Babasaheb Bhimrao Ambedkar University

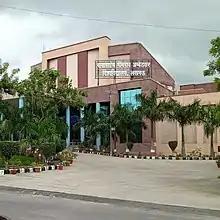
Atal Bihari Vajpayee auditorium

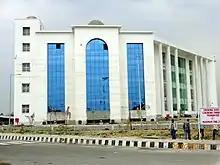
Gautam Buddha central library

The campus is spread in the city of Lucknow at Vidya Vihar, Raebareli Road, Lucknow – 226025 (Uttar Pradesh). The main campus is at Lucknow and spread over 250 acres which is eco-friendly environment for focused study. A satellite campus of the university is at Amethi and it runs mostly UG courses. The satellite campus was established in 2016.